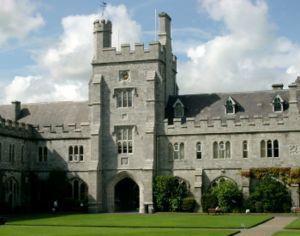
University College Cork – National University of Ireland, Cork est une université publique irlandaise fondée en 1845 à Cork sous le nom de Queen's College, Cork. Son nom actuel lui a été attribué en 1908.